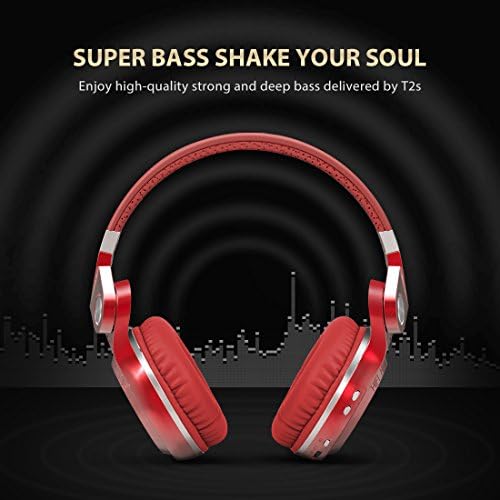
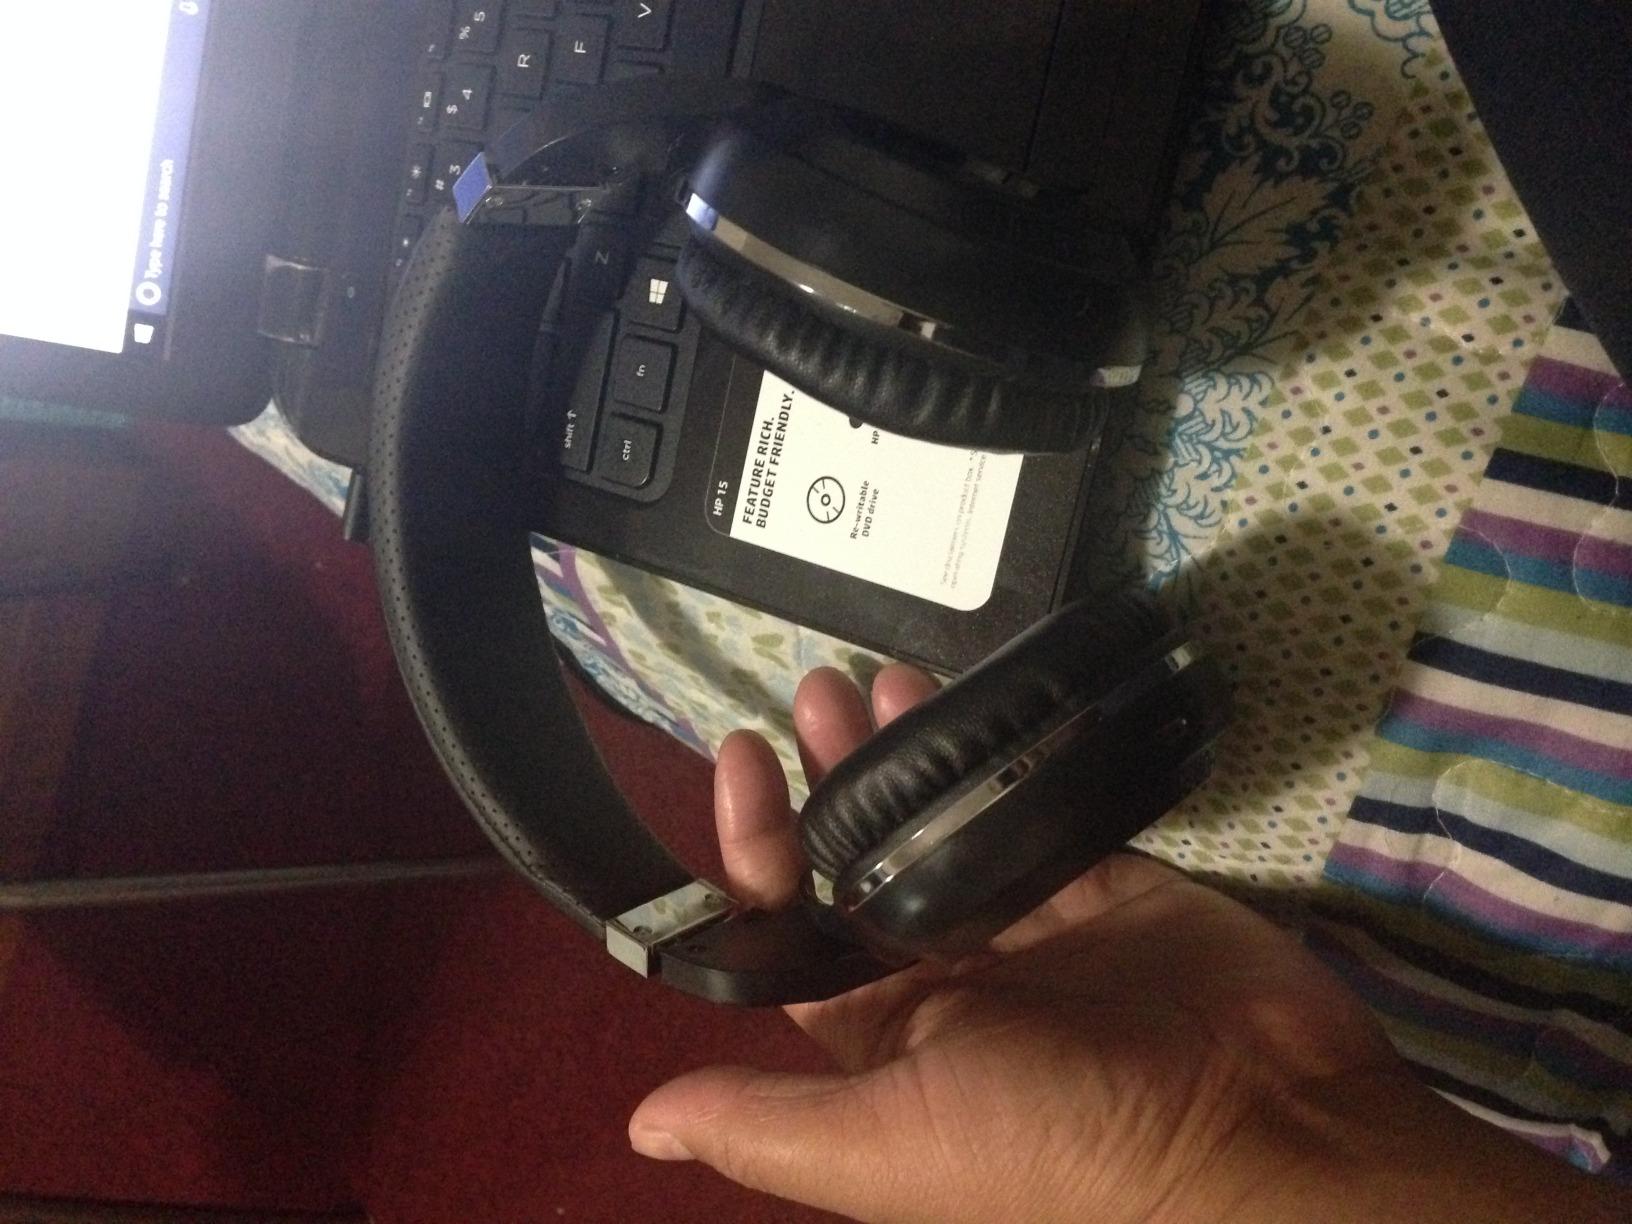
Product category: headphones
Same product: no